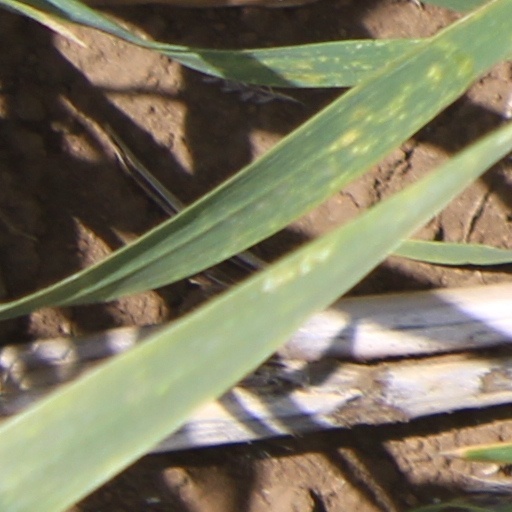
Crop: wheat